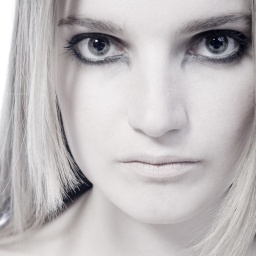
a beauty girl on a white background in the studio